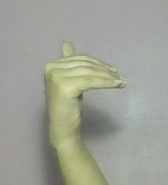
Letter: khaa